Opryshky

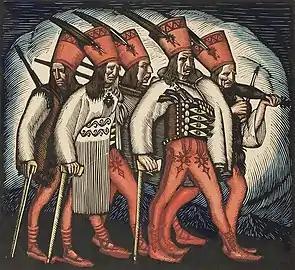
A romanticized depiction of opryshky by Polish artist Władysław Skoczylas, 1916

Opryshky (opryshok) were groups of brigands active in the region of Ukrainian Carpathians between the 16th and early 19th century. Consisting of runaway peasants, noblemen's servants and, in a latter period, dodgers from conscription, they formed small groups headed by individual leaders and attacked noble estates, keeps, tax farmers, tavern keepers, merchants and wealthy peasants. In some cases part of their booty would be distributed among the poorer peasantry. This contributed to the image of Opryshky as popular heroes and protectors of the common folk, which rooted itself in Ukrainian folklore and literature.